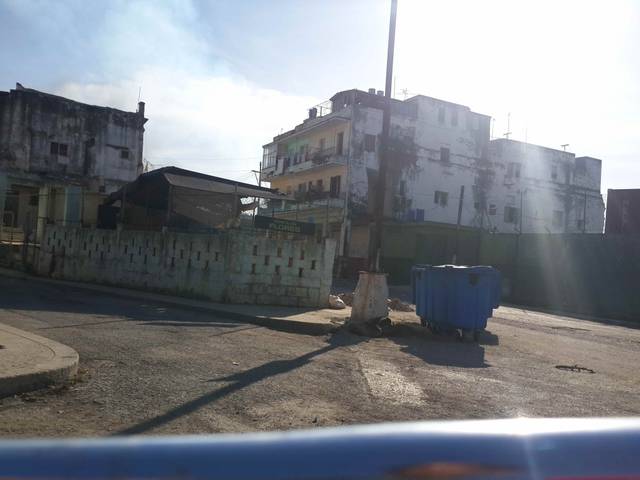
Region: Cuba
Coordinates: 23.125, -82.365